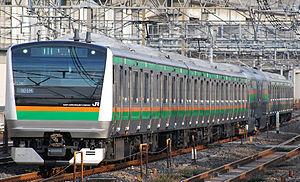
La ligne Yokosuka est une ligne ferroviaire du réseau JR East au Japon. Elle relie la gare de Tokyo à celle de Kurihama à Yokosuka.
La ligne Jōetsu est une ligne ferroviaire au Japon. Elle relie la gare de Takasaki dans la préfecture de Gunma à celle de Miyauchi dans la préfecture de Niigata. La ligne fait partie du réseau de la East Japan Railway Company.
La ligne Takasaki est une ligne ferroviaire du réseau JR East au Japon. Elle relie la gare d'Ōmiya dans la préfecture de Saitama à celle de Takasaki dans la préfecture de Gunma. Cette ligne est longue de 74,7 km et est parcourue principalement par des trains de banlieue permettant de relier la ville de Takasaki, la préfecture de Saitama et Tokyo.